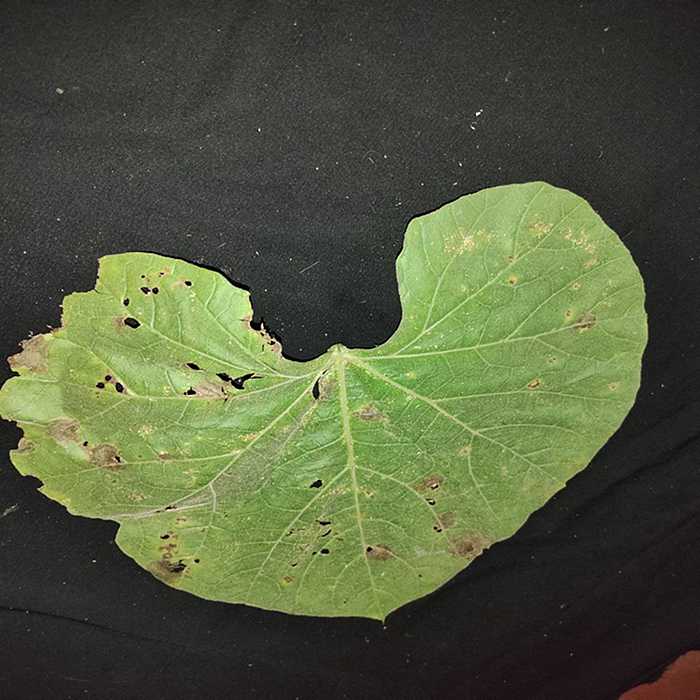
Plant: Bottle gourd
Label: Anthracnose